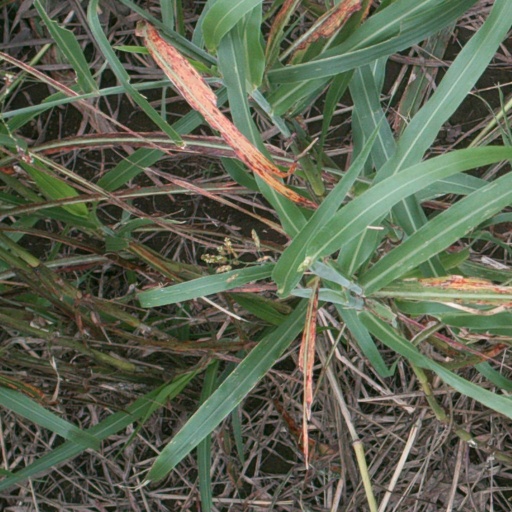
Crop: sorghum